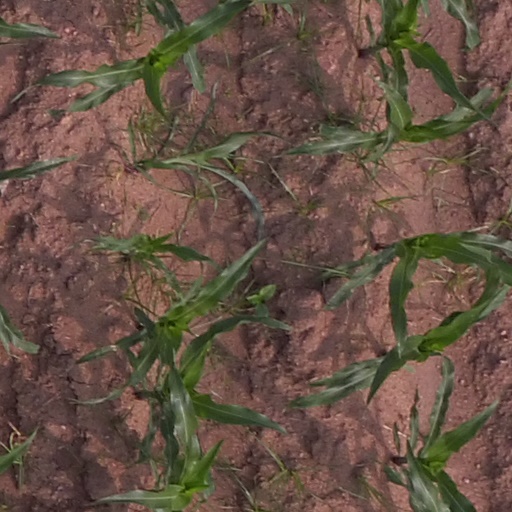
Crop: maize; corn